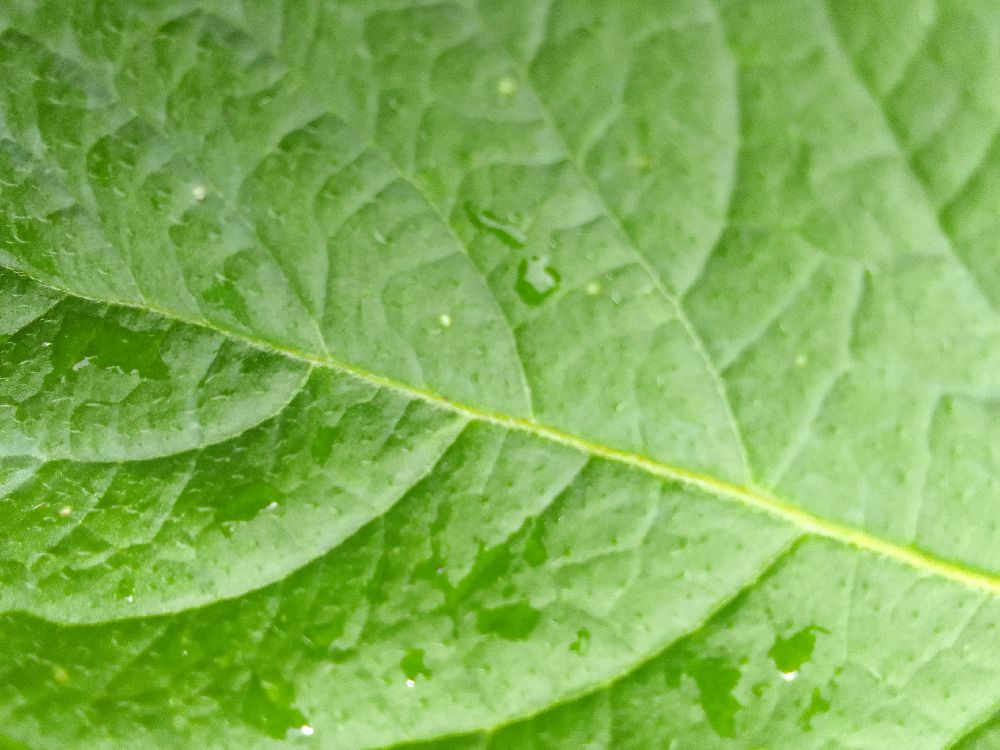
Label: Healthy